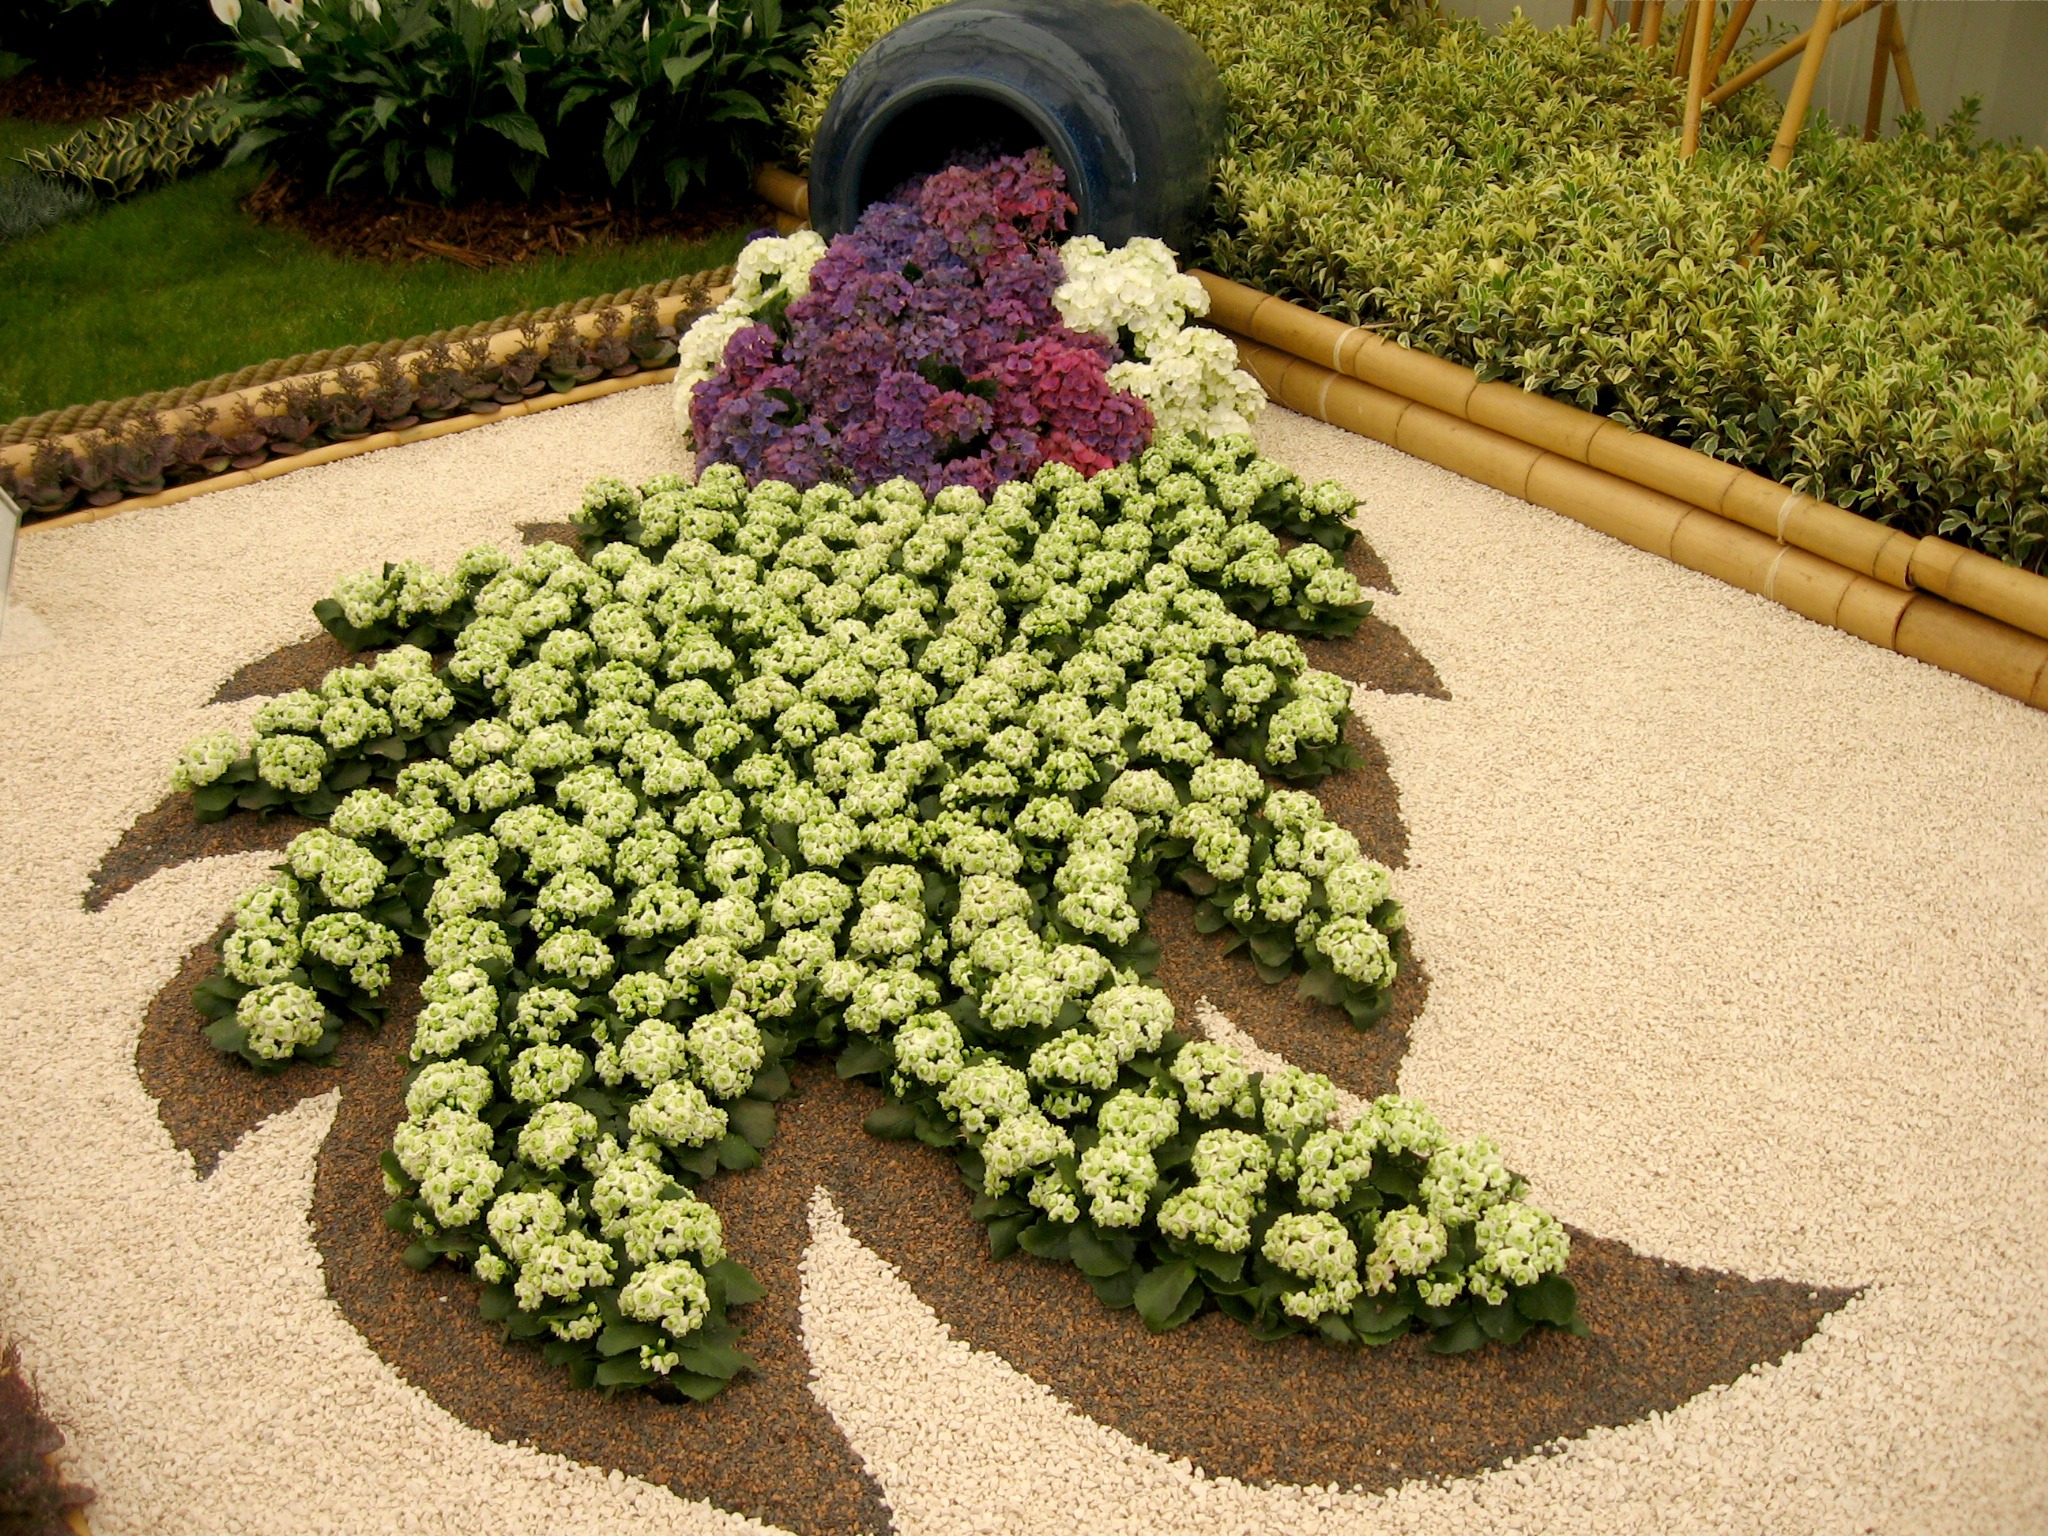
grass, blossom, plant, stem, leaf, flower, bloom, floral, herb, natural, botany, agriculture, garden, flora, botanical, plants, flowers, arrangement, flower bed, outdoors, gardening, vegetation, petals, shrub, groundcover, flowerpot, horticulture, floristry, organic, floral design, flower arranging